Joanne Rio

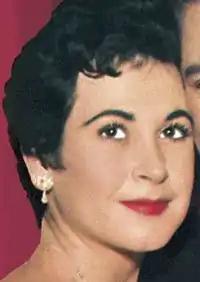
Joanne Rio on TV Guide 1954

She was born Joanne Gloria Rotunno in Chicago on December 15, 1931. She was the daughter of Eddie Rio, who in 1954 was the West Coast head of the American Guild of Variety Artists.